Answer in natural language. How many Chairs are visible in the scene? Choose between the following options: 5, 6, 3, 1 or 4
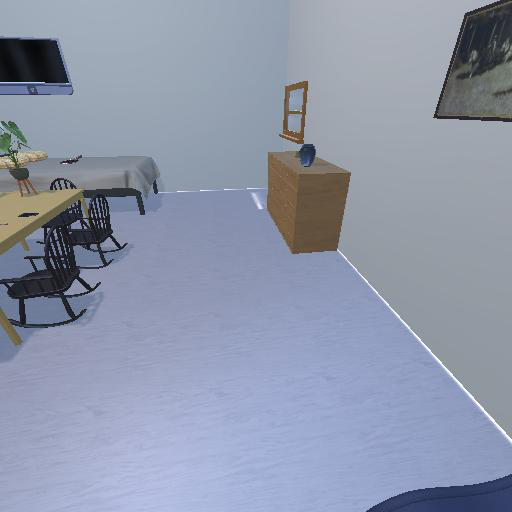
<answer>3</answer>